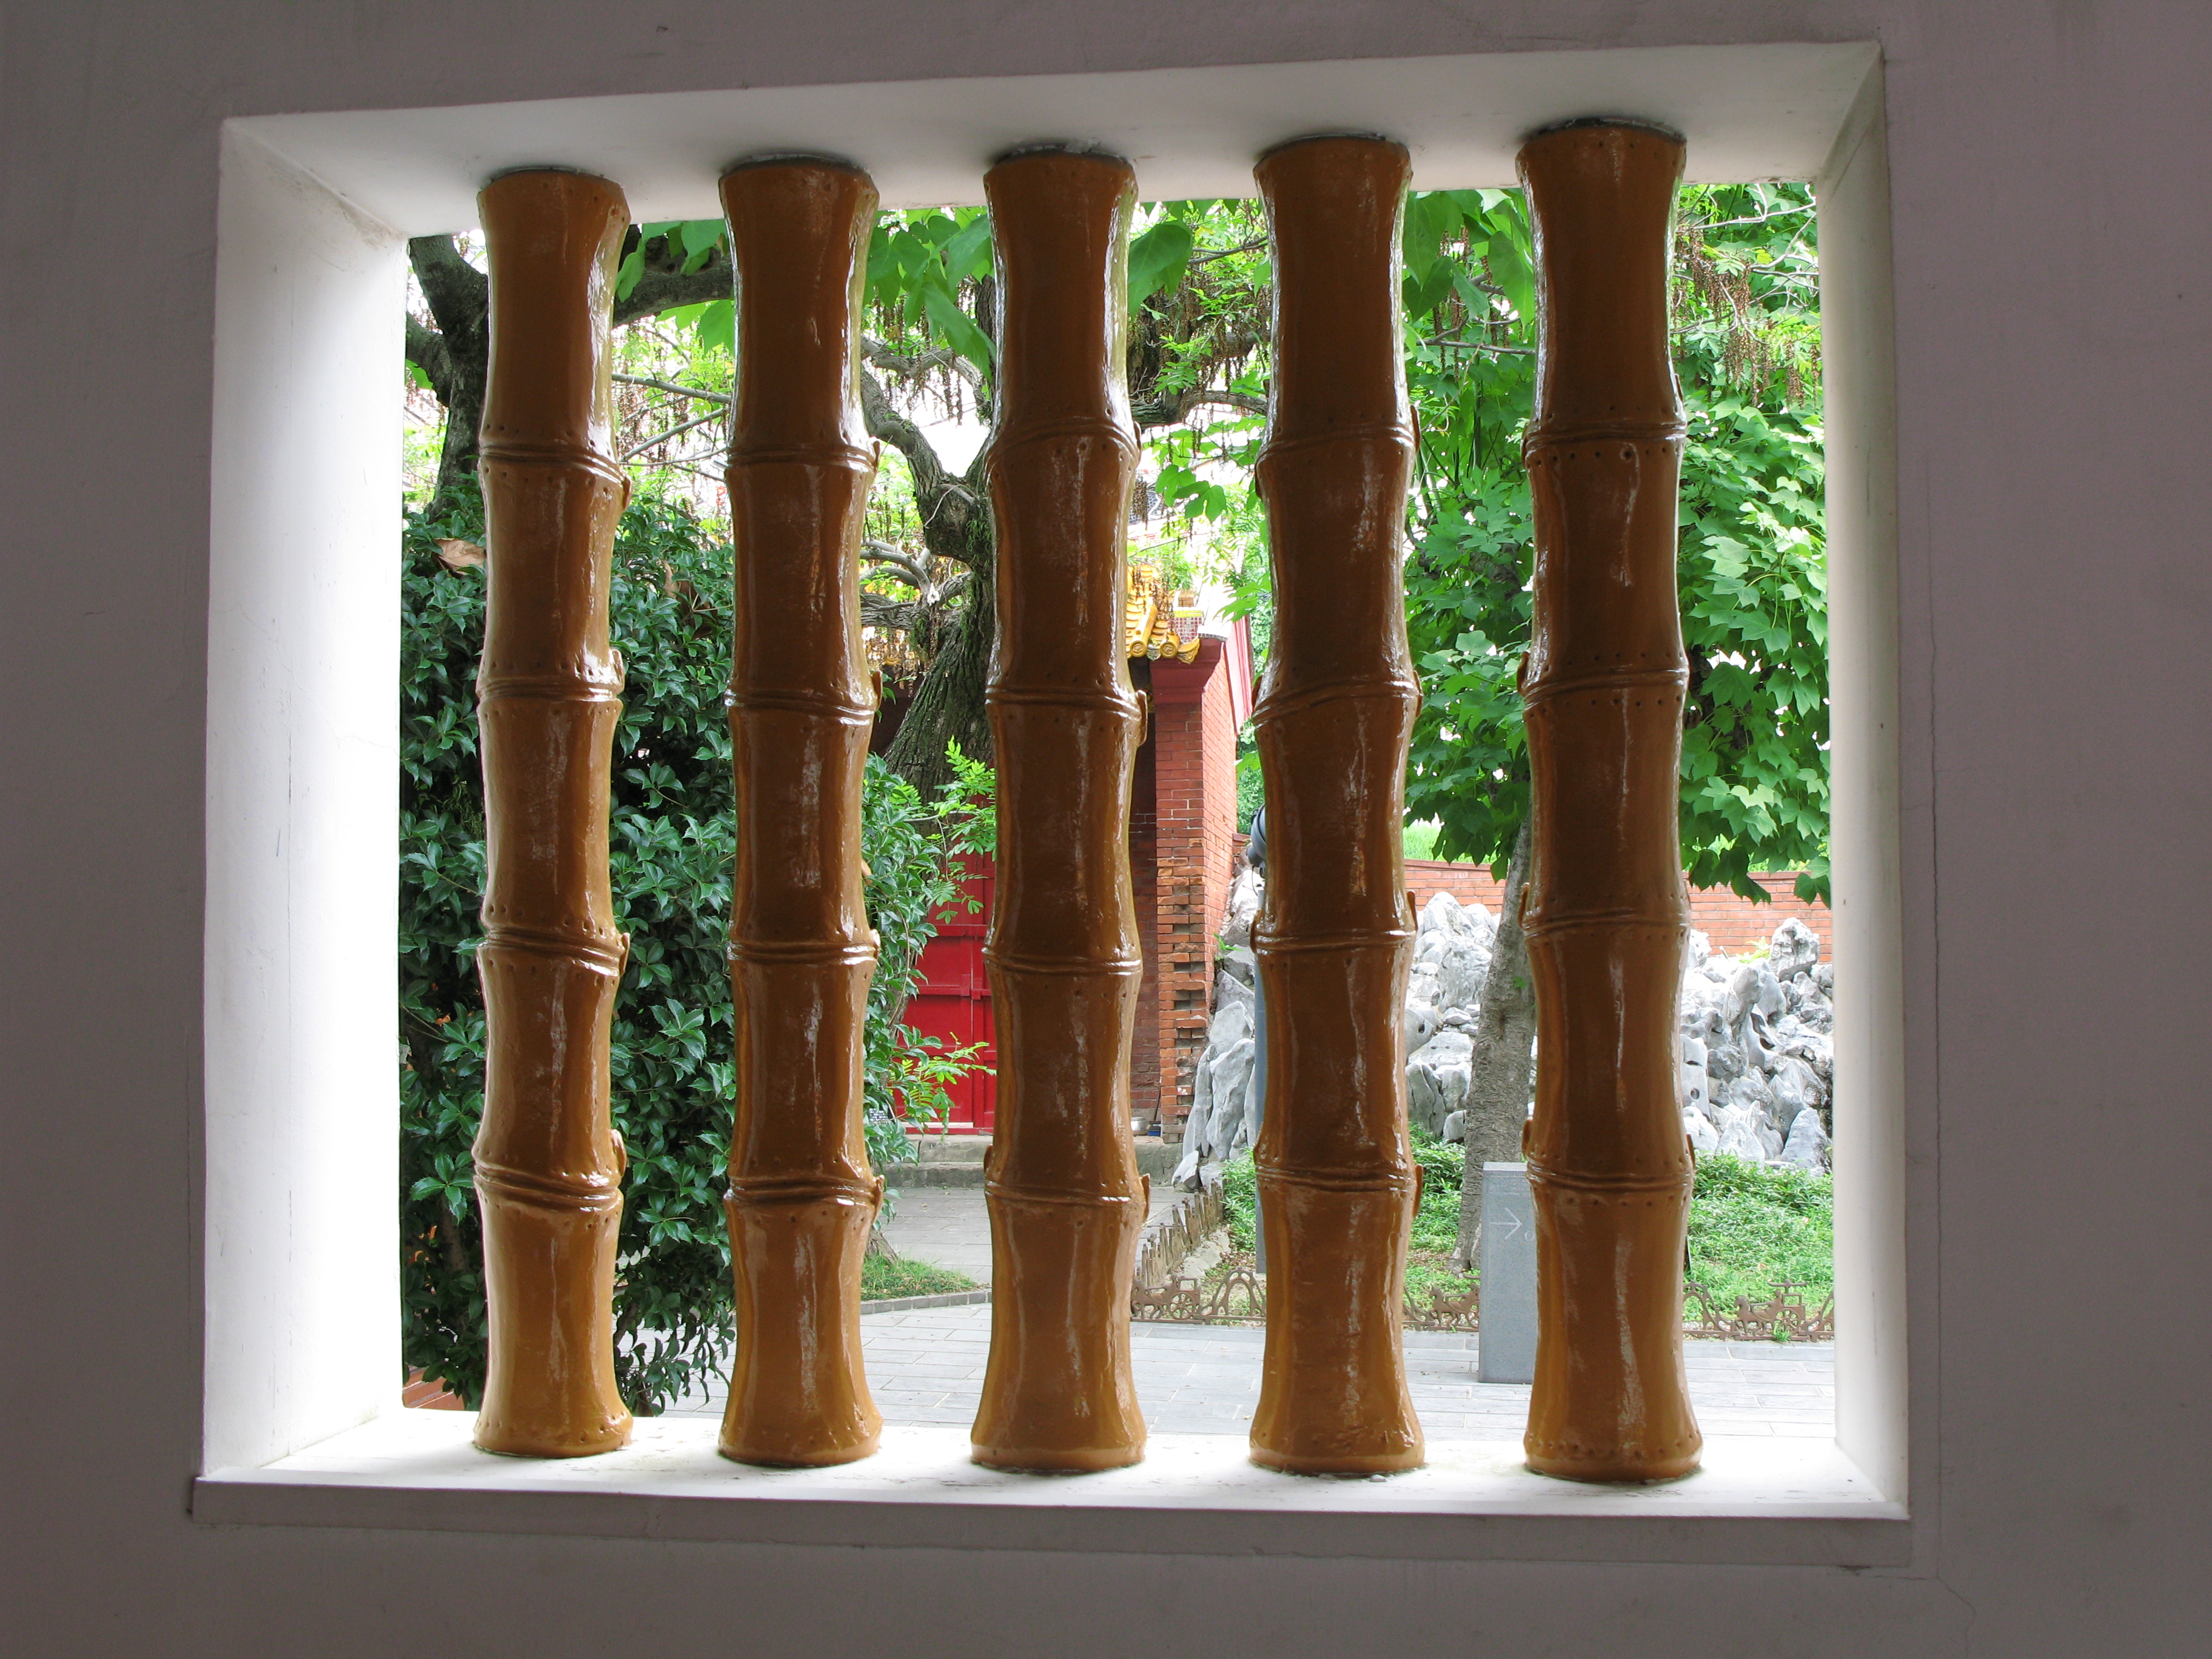
structure, wood, green, column, high, interior design, art, nagasaki, hires, carving, hi, res, resolution, g7, baluster